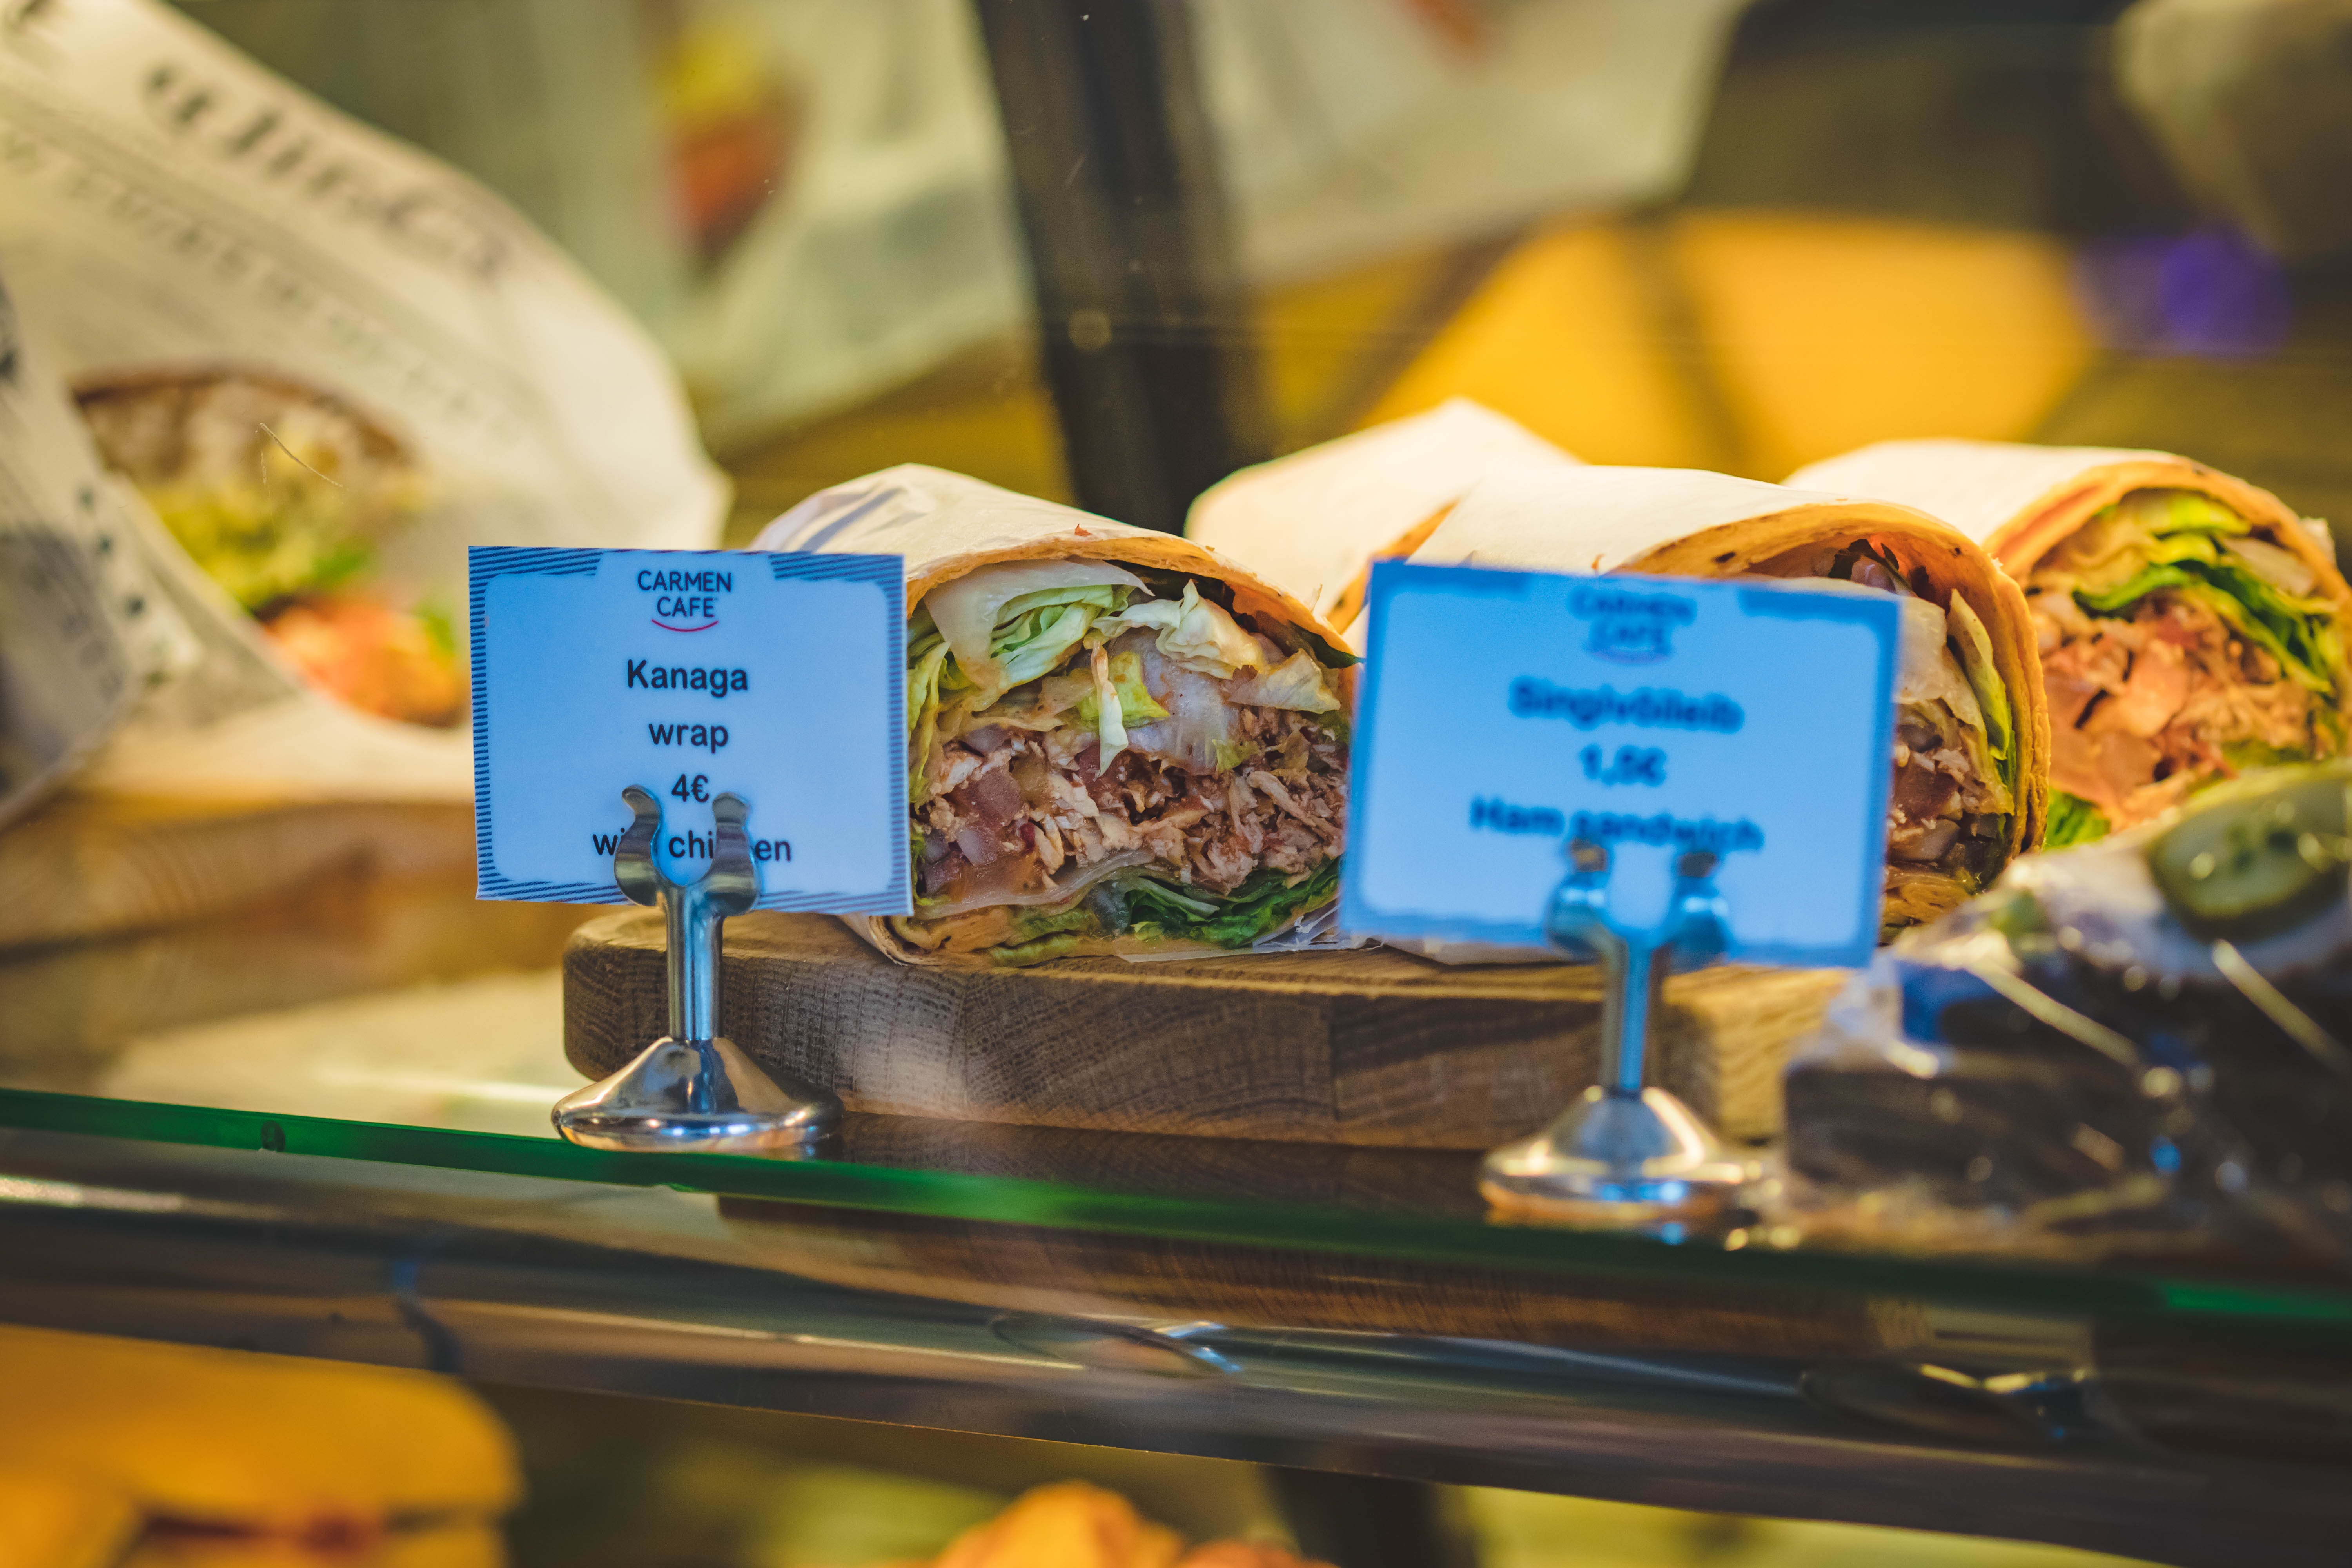
food, comfort food, convenience food, cuisine, dish, delicacy, grocery store, Take out food, vegetarian food, ingredient, side dish